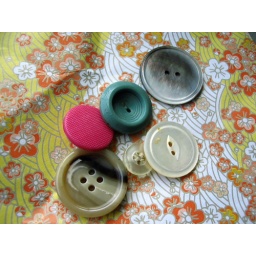
Some buttons I found underneath the sink in a small glass jar. They belonged to my grandmother's sister.